List of deaths on eight-thousanders

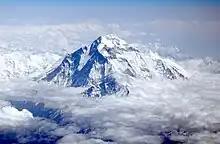
The summit of Dhaulagiri I.

Dhaulagiri I is the world's seventh highest mountain. There had been 691 successful ascents since the first one, by a team led by Kurt Diemberger in 1960. 87 people are known to have lost their lives on the slopes of Dhaulagiri I.